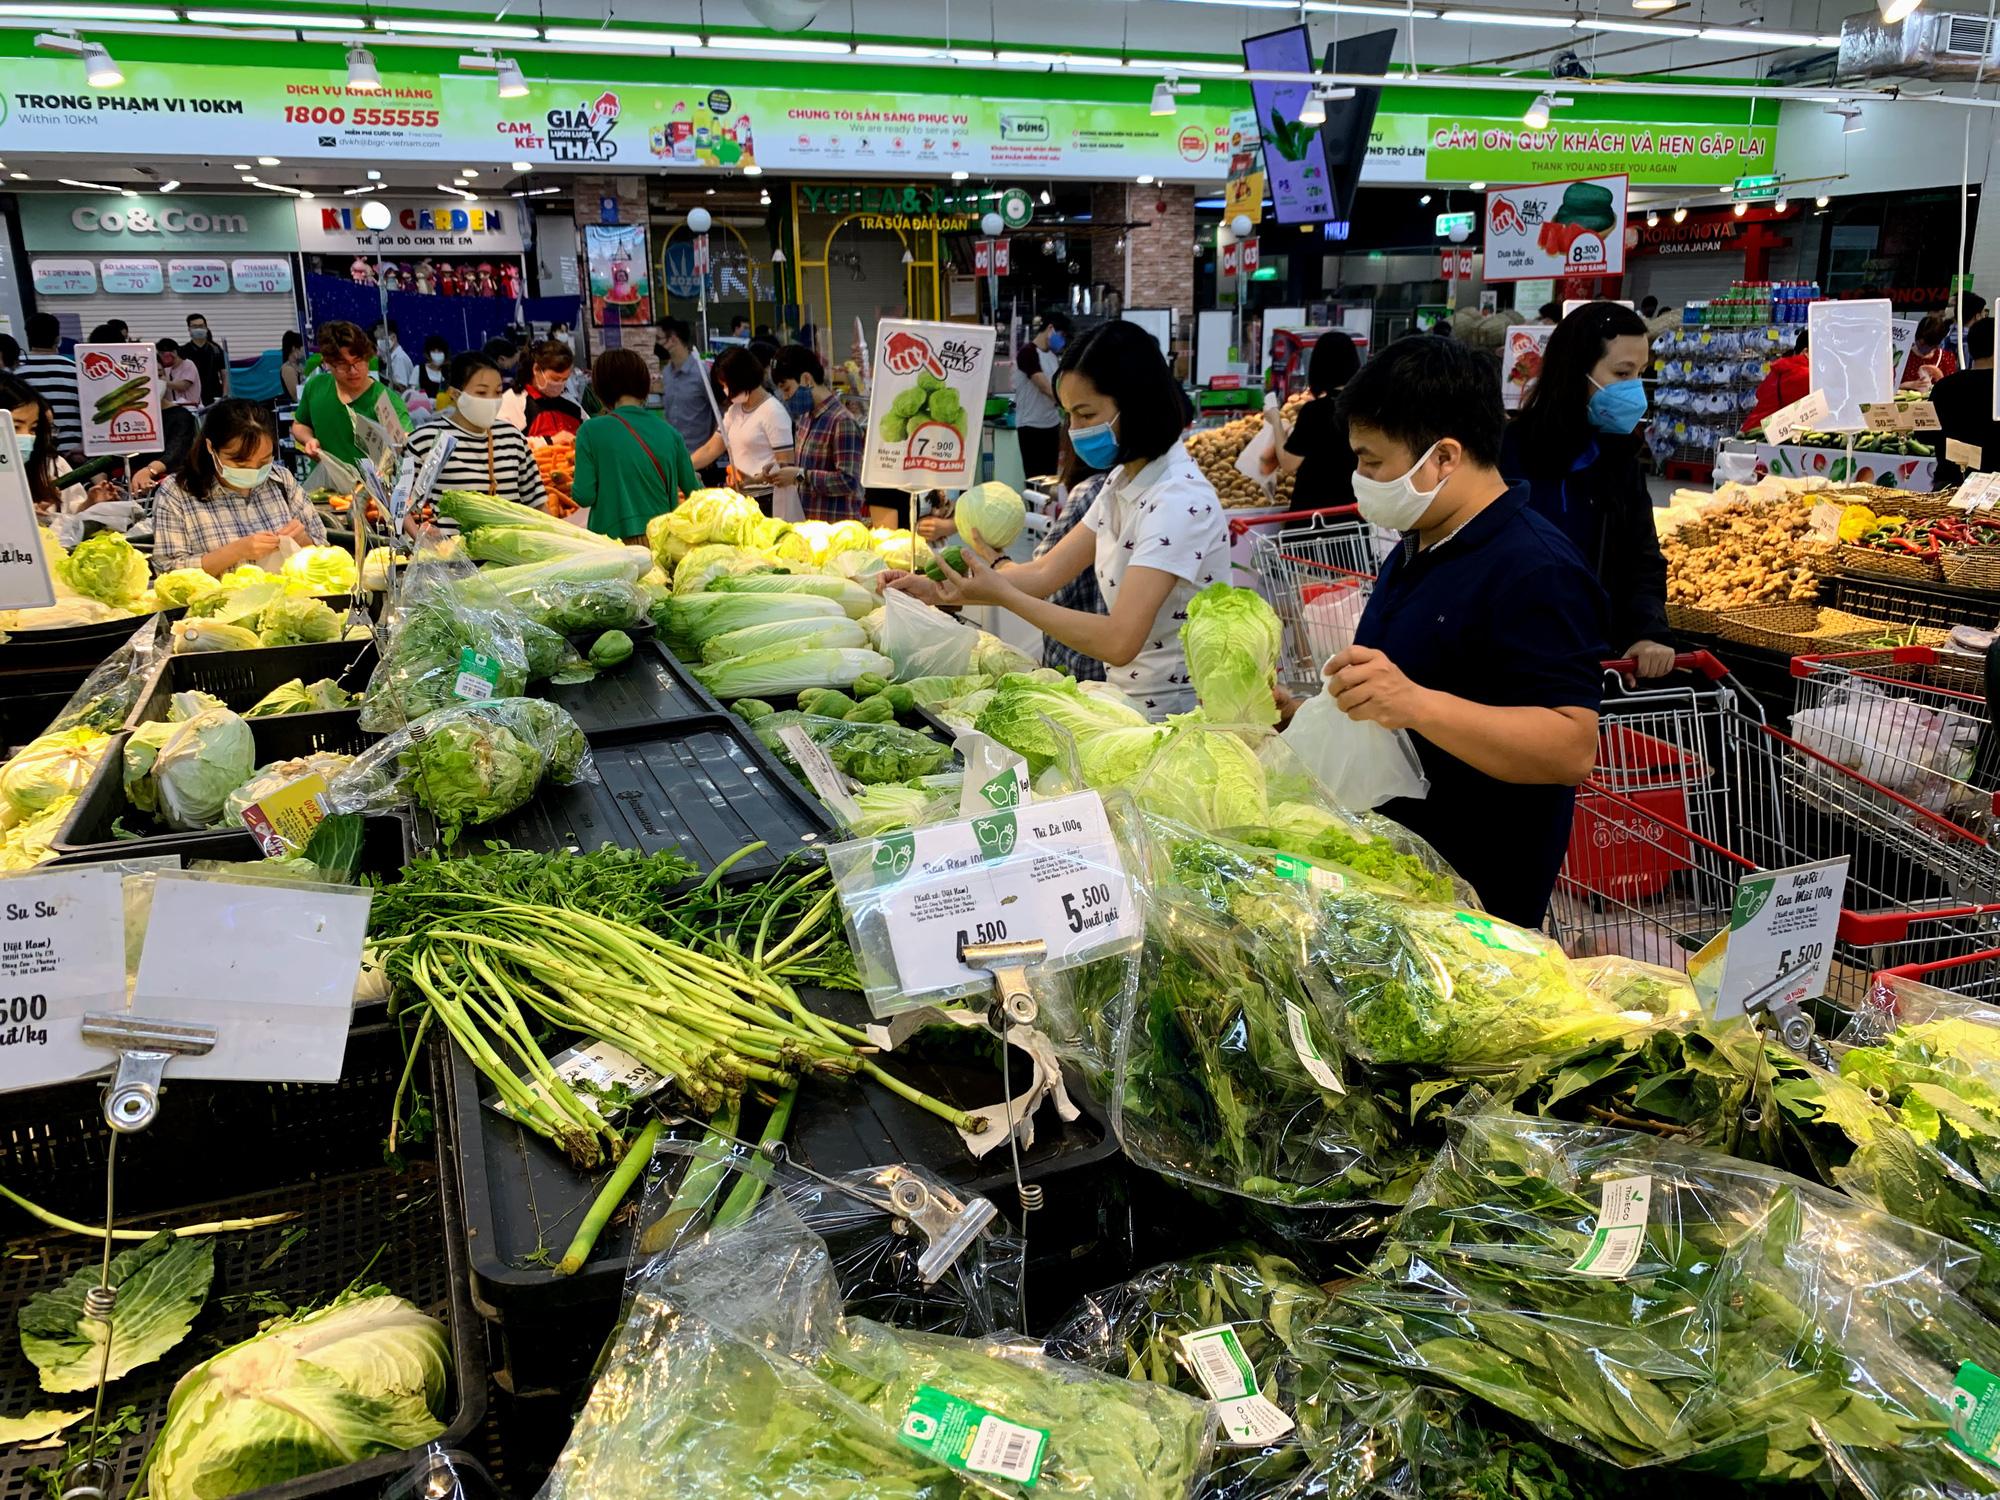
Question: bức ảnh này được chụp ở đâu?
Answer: ở trong một siêu thị